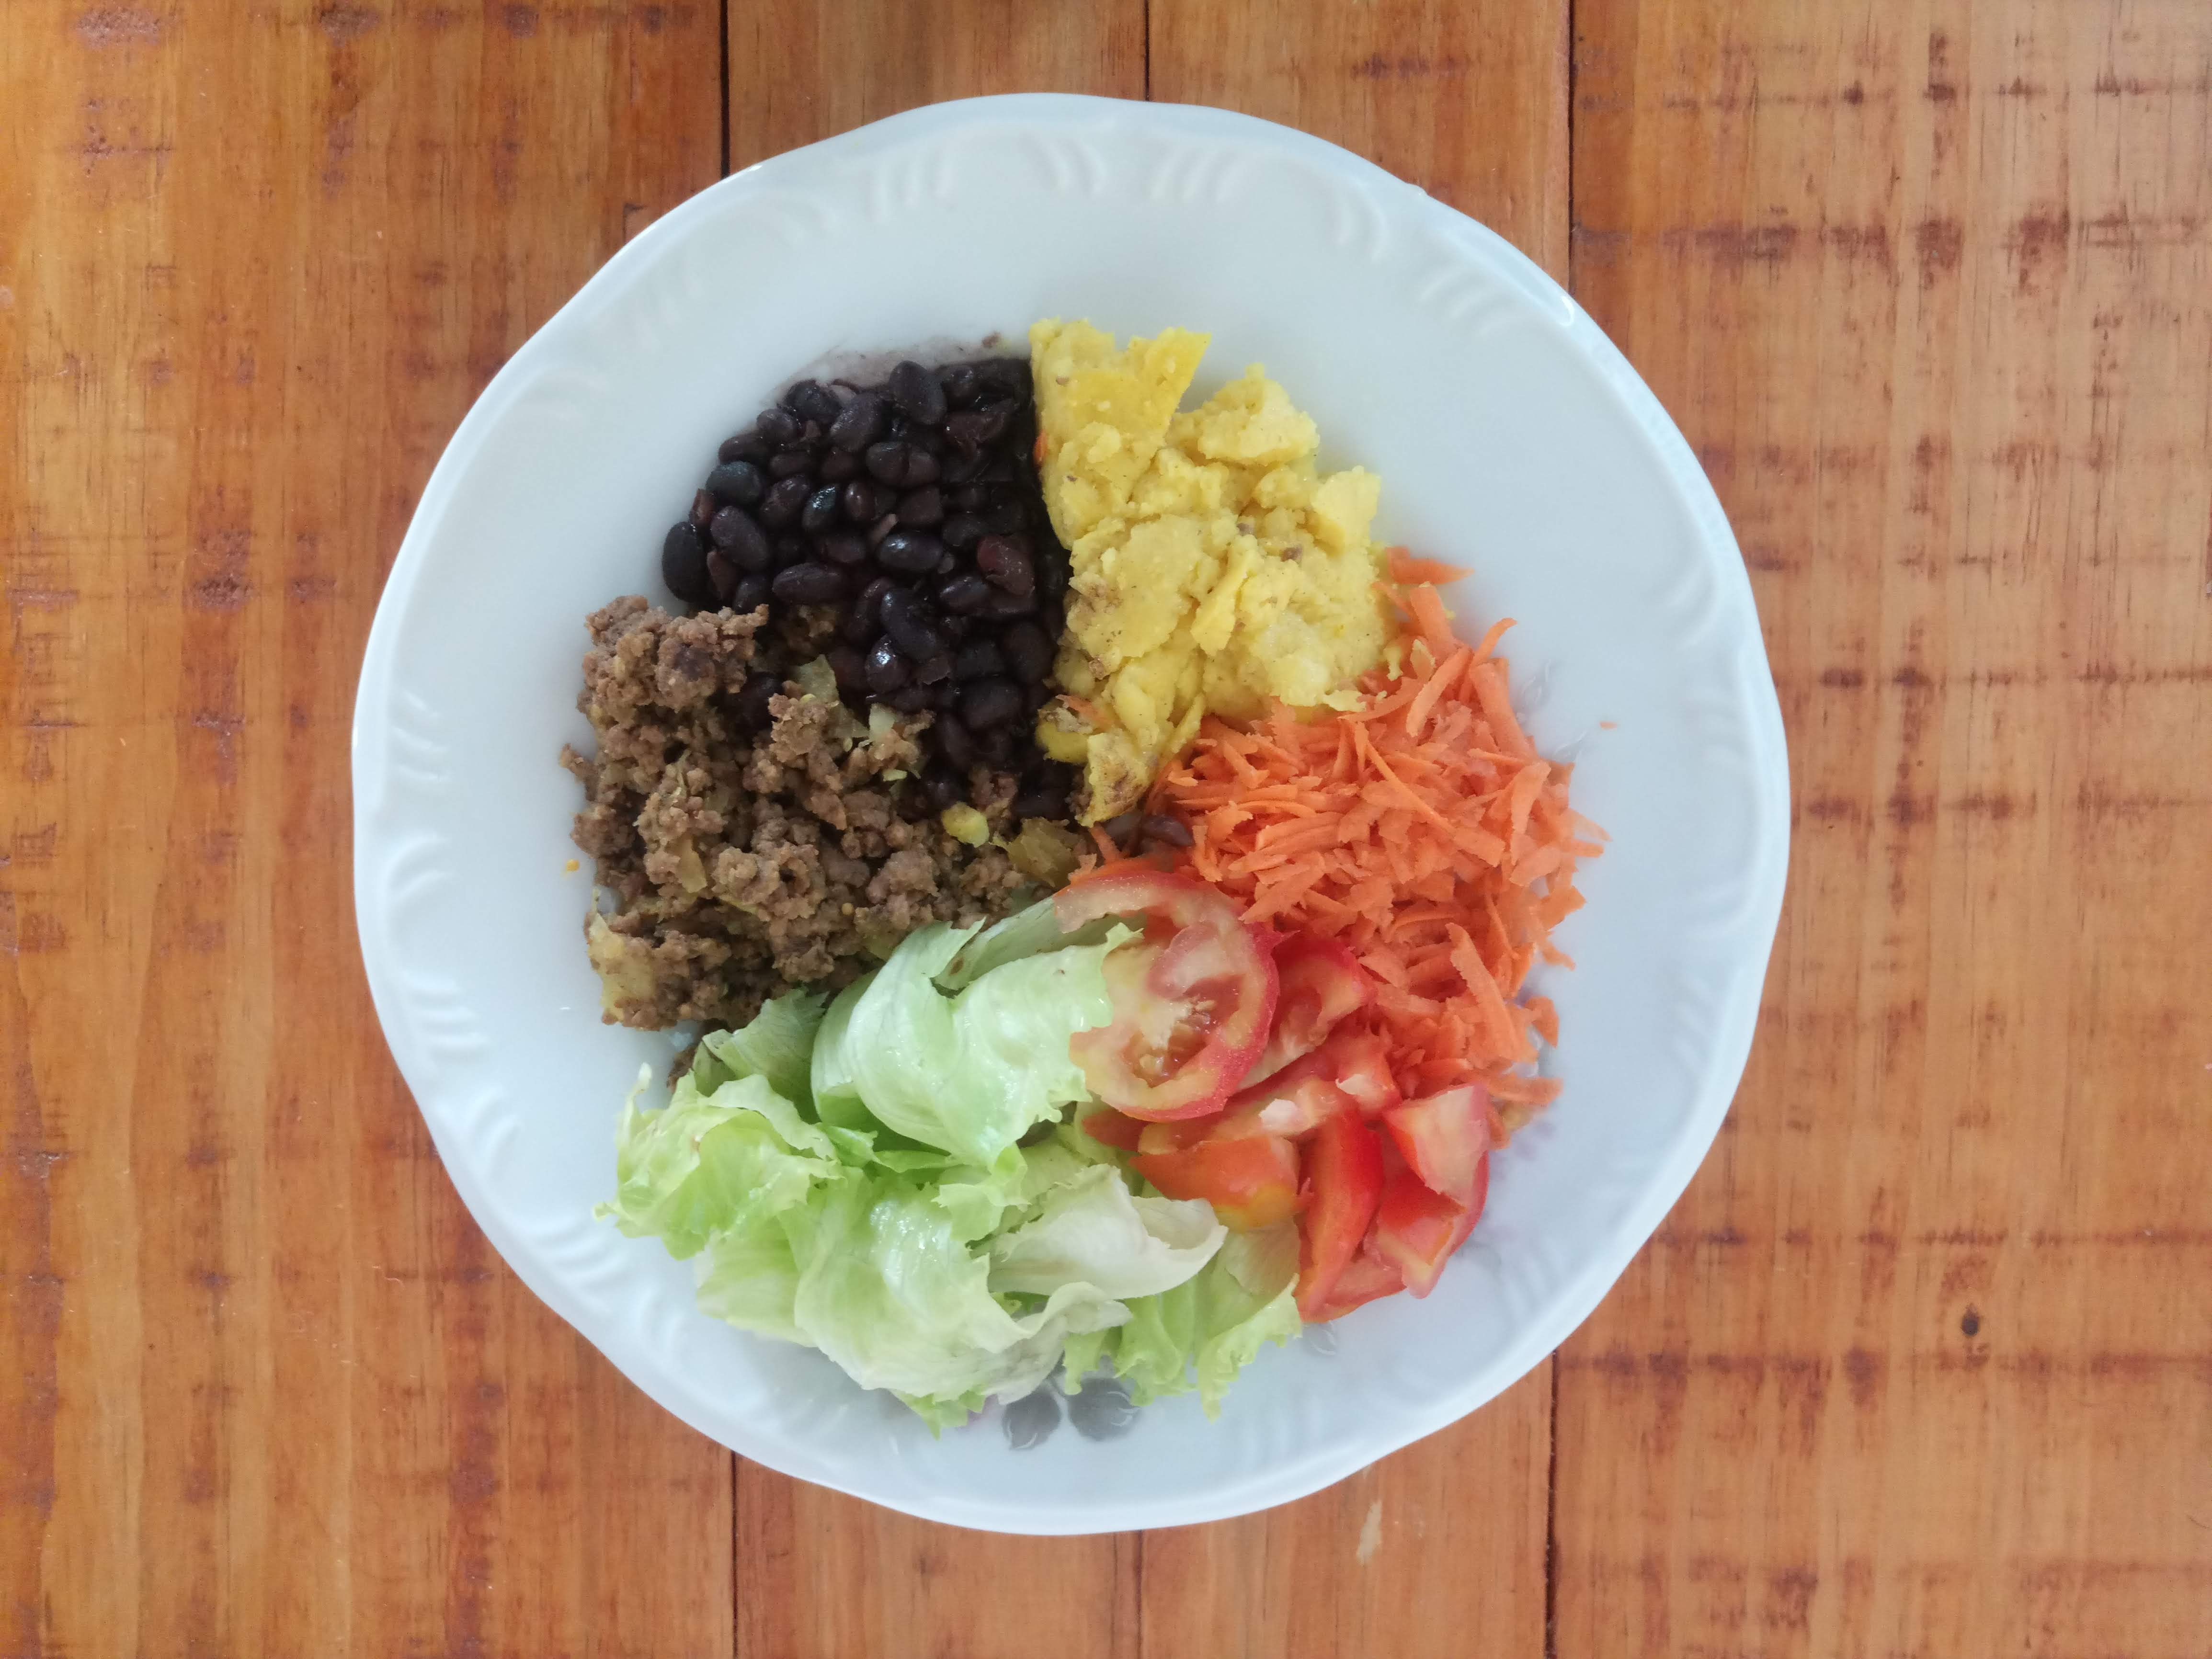
food, dish, cuisine, ingredient, produce, recipe, salad, meal, vegetarian food, lunch, vegan nutrition, brown rice, rice, steamed rice, vegetable, costa rican cuisine, tableware